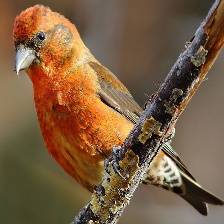
Species: RED CROSSBILL
Scientific name: LOXIA CURVIROSTRA